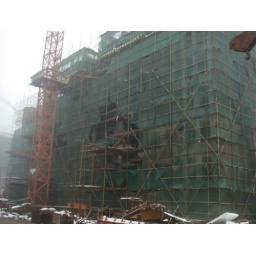
Building #6: Wall form work of Unit 1-16 on 6th floor in progress, wall form work of Unit 17-38 on 7th floor in progress